Little Red Riding Hood

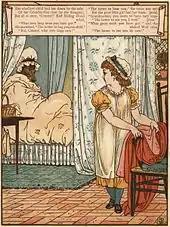
"The better to see you with!" woodcut by Walter Crane

When Riding Hood arrives, she notices the strange appearance of her "grandmother". After some back and forth, Riding Hood comments on the wolf's teeth, at which point the wolf leaps out of bed and eats her as well. In Charles Perrault's version of the story, the first to be published, the wolf falls asleep afterwards, whereupon the story ends.